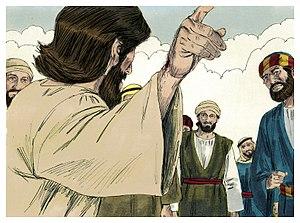
Illustration biblique du livre de la selon Matthieu chapitre 28 עברית: 28 האיור המקראי של change me! פרק हिन्दी: {{{hi}}} अध्याय change me! की पुस्तक की बाइबिल चित्रण Bahasa Indonesia: Ilustrasi Alkitab dari Injil Matius pasal 28 Italiano: Illustrazione biblica del libro della change me! Capitolo 28 日本語: change me!28章の本の聖書の実例 Jawa: Ilustrasi Alkitab saking Injil Matius pasal 28 한국어: change me! 28 장 장부의 성경 그림 Bahasa Melayu: Ilustrasi Alkitab dari Injil Matius pasal 28